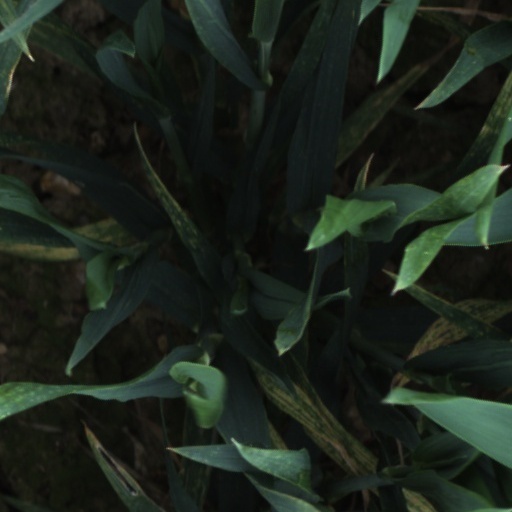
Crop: wheat